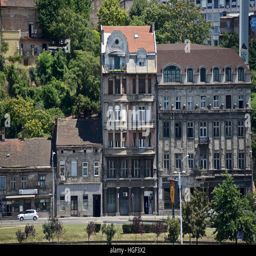
old buildings in the riverside